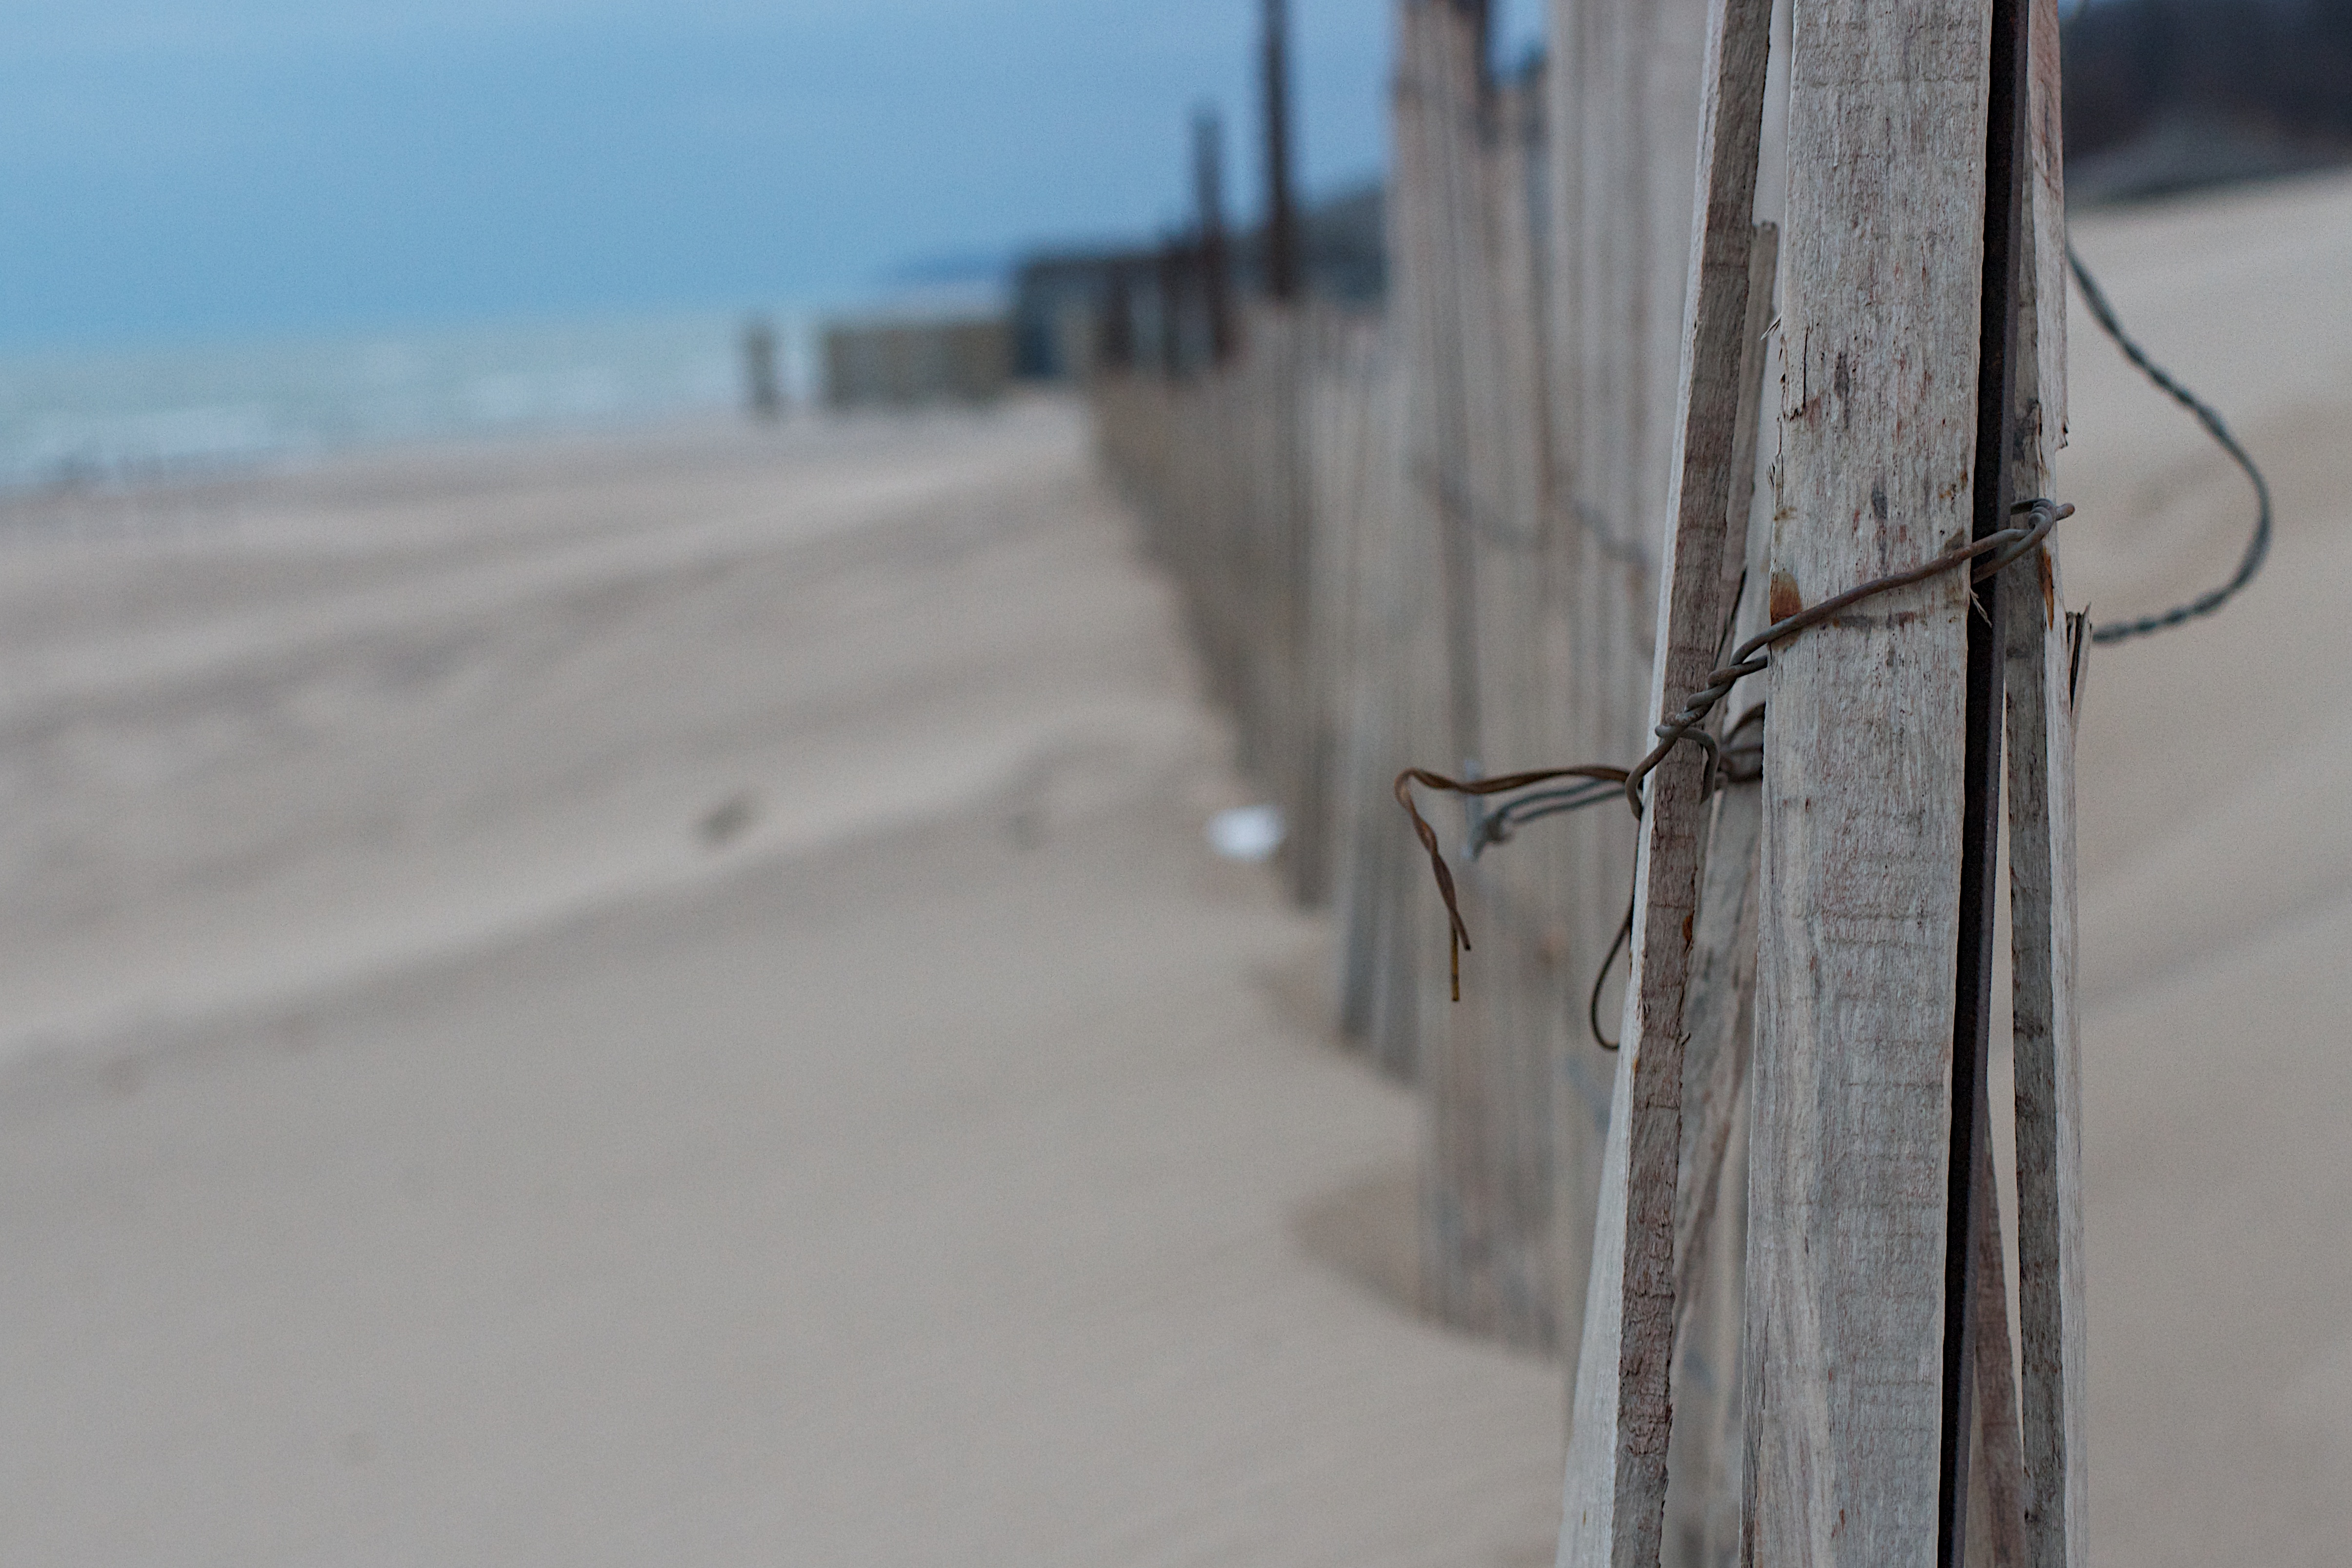
snow, winter, wood, line, weather, season, outdoor structure